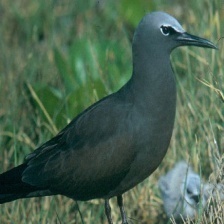
Species: BROWN NOODY
Scientific name: ANOUS STOLIDUS